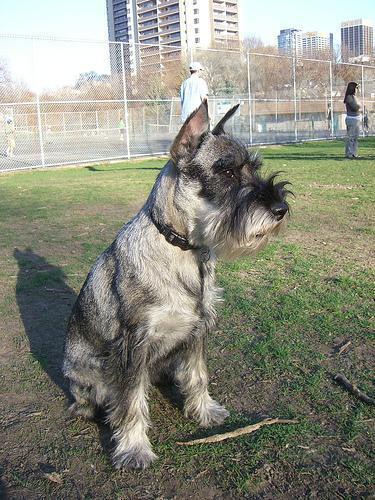
standard_schnauzer